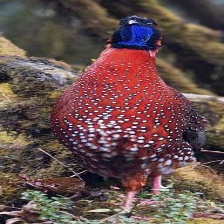
Species: SATYR TRAGOPAN
Scientific name: TRAGOPAN SATYRA